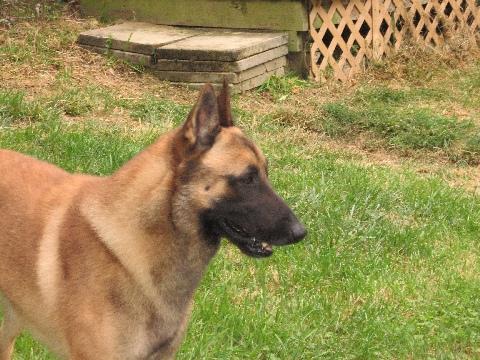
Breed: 233-n000071-malinois